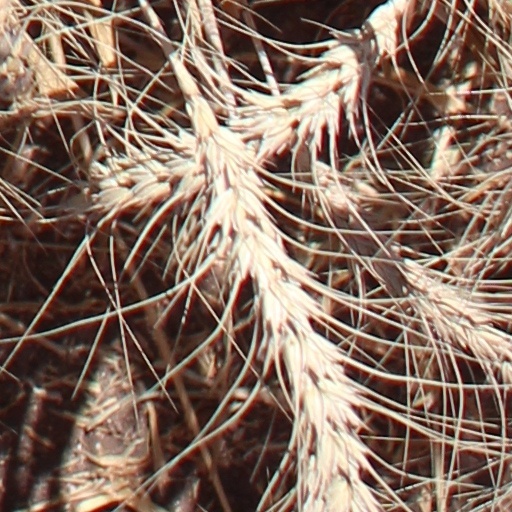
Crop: wheat